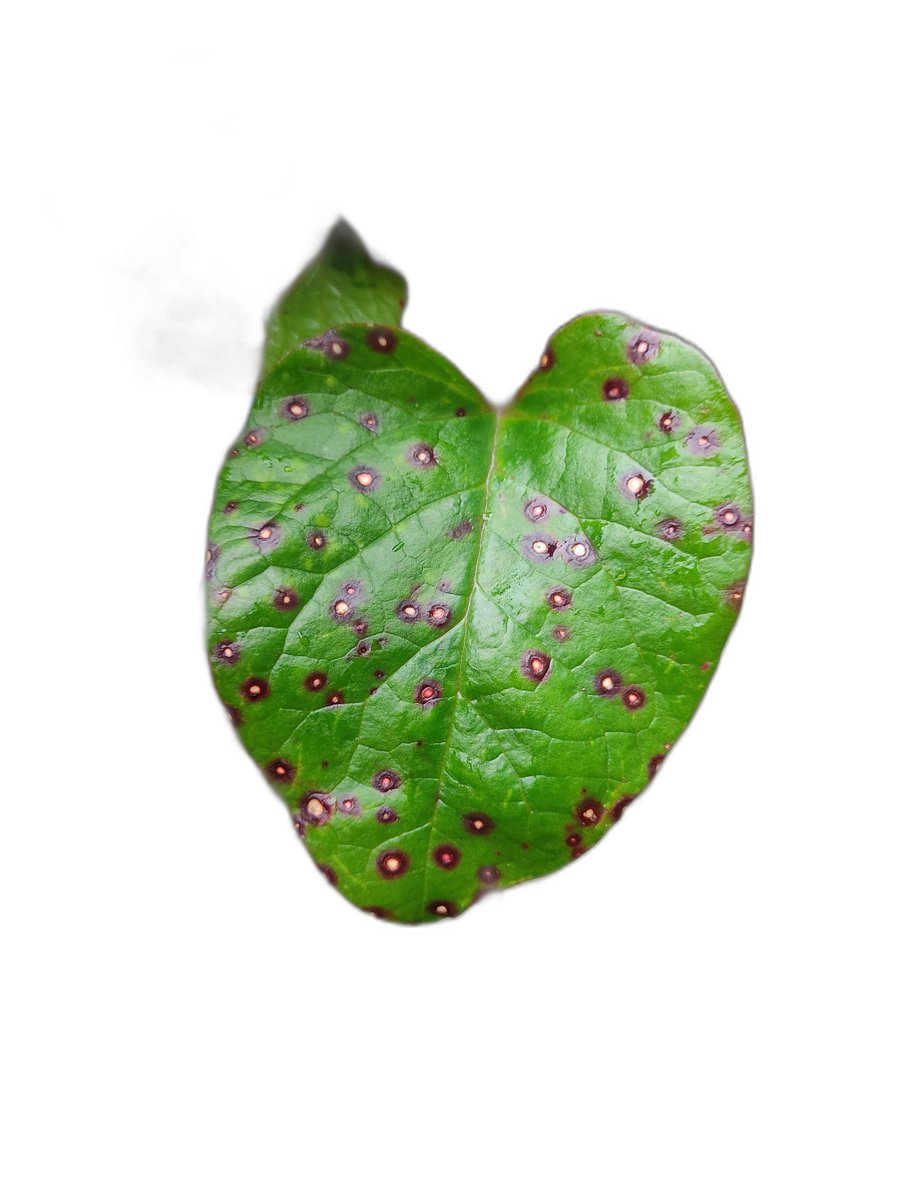
Label: Bacterial-Spot